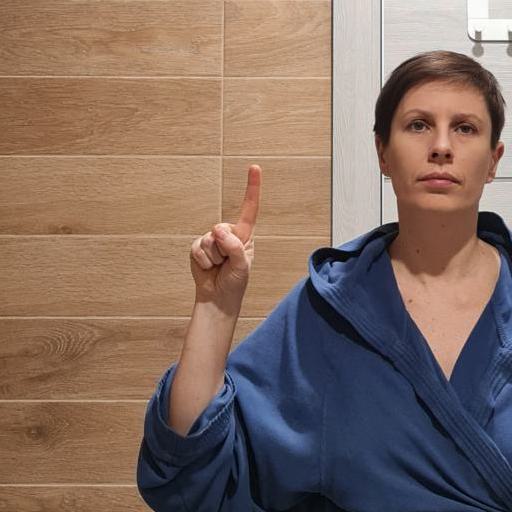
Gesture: one